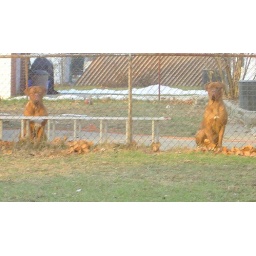
These are the dogs my dog plays with. They sit at their fence looking over into my yard for my dog.